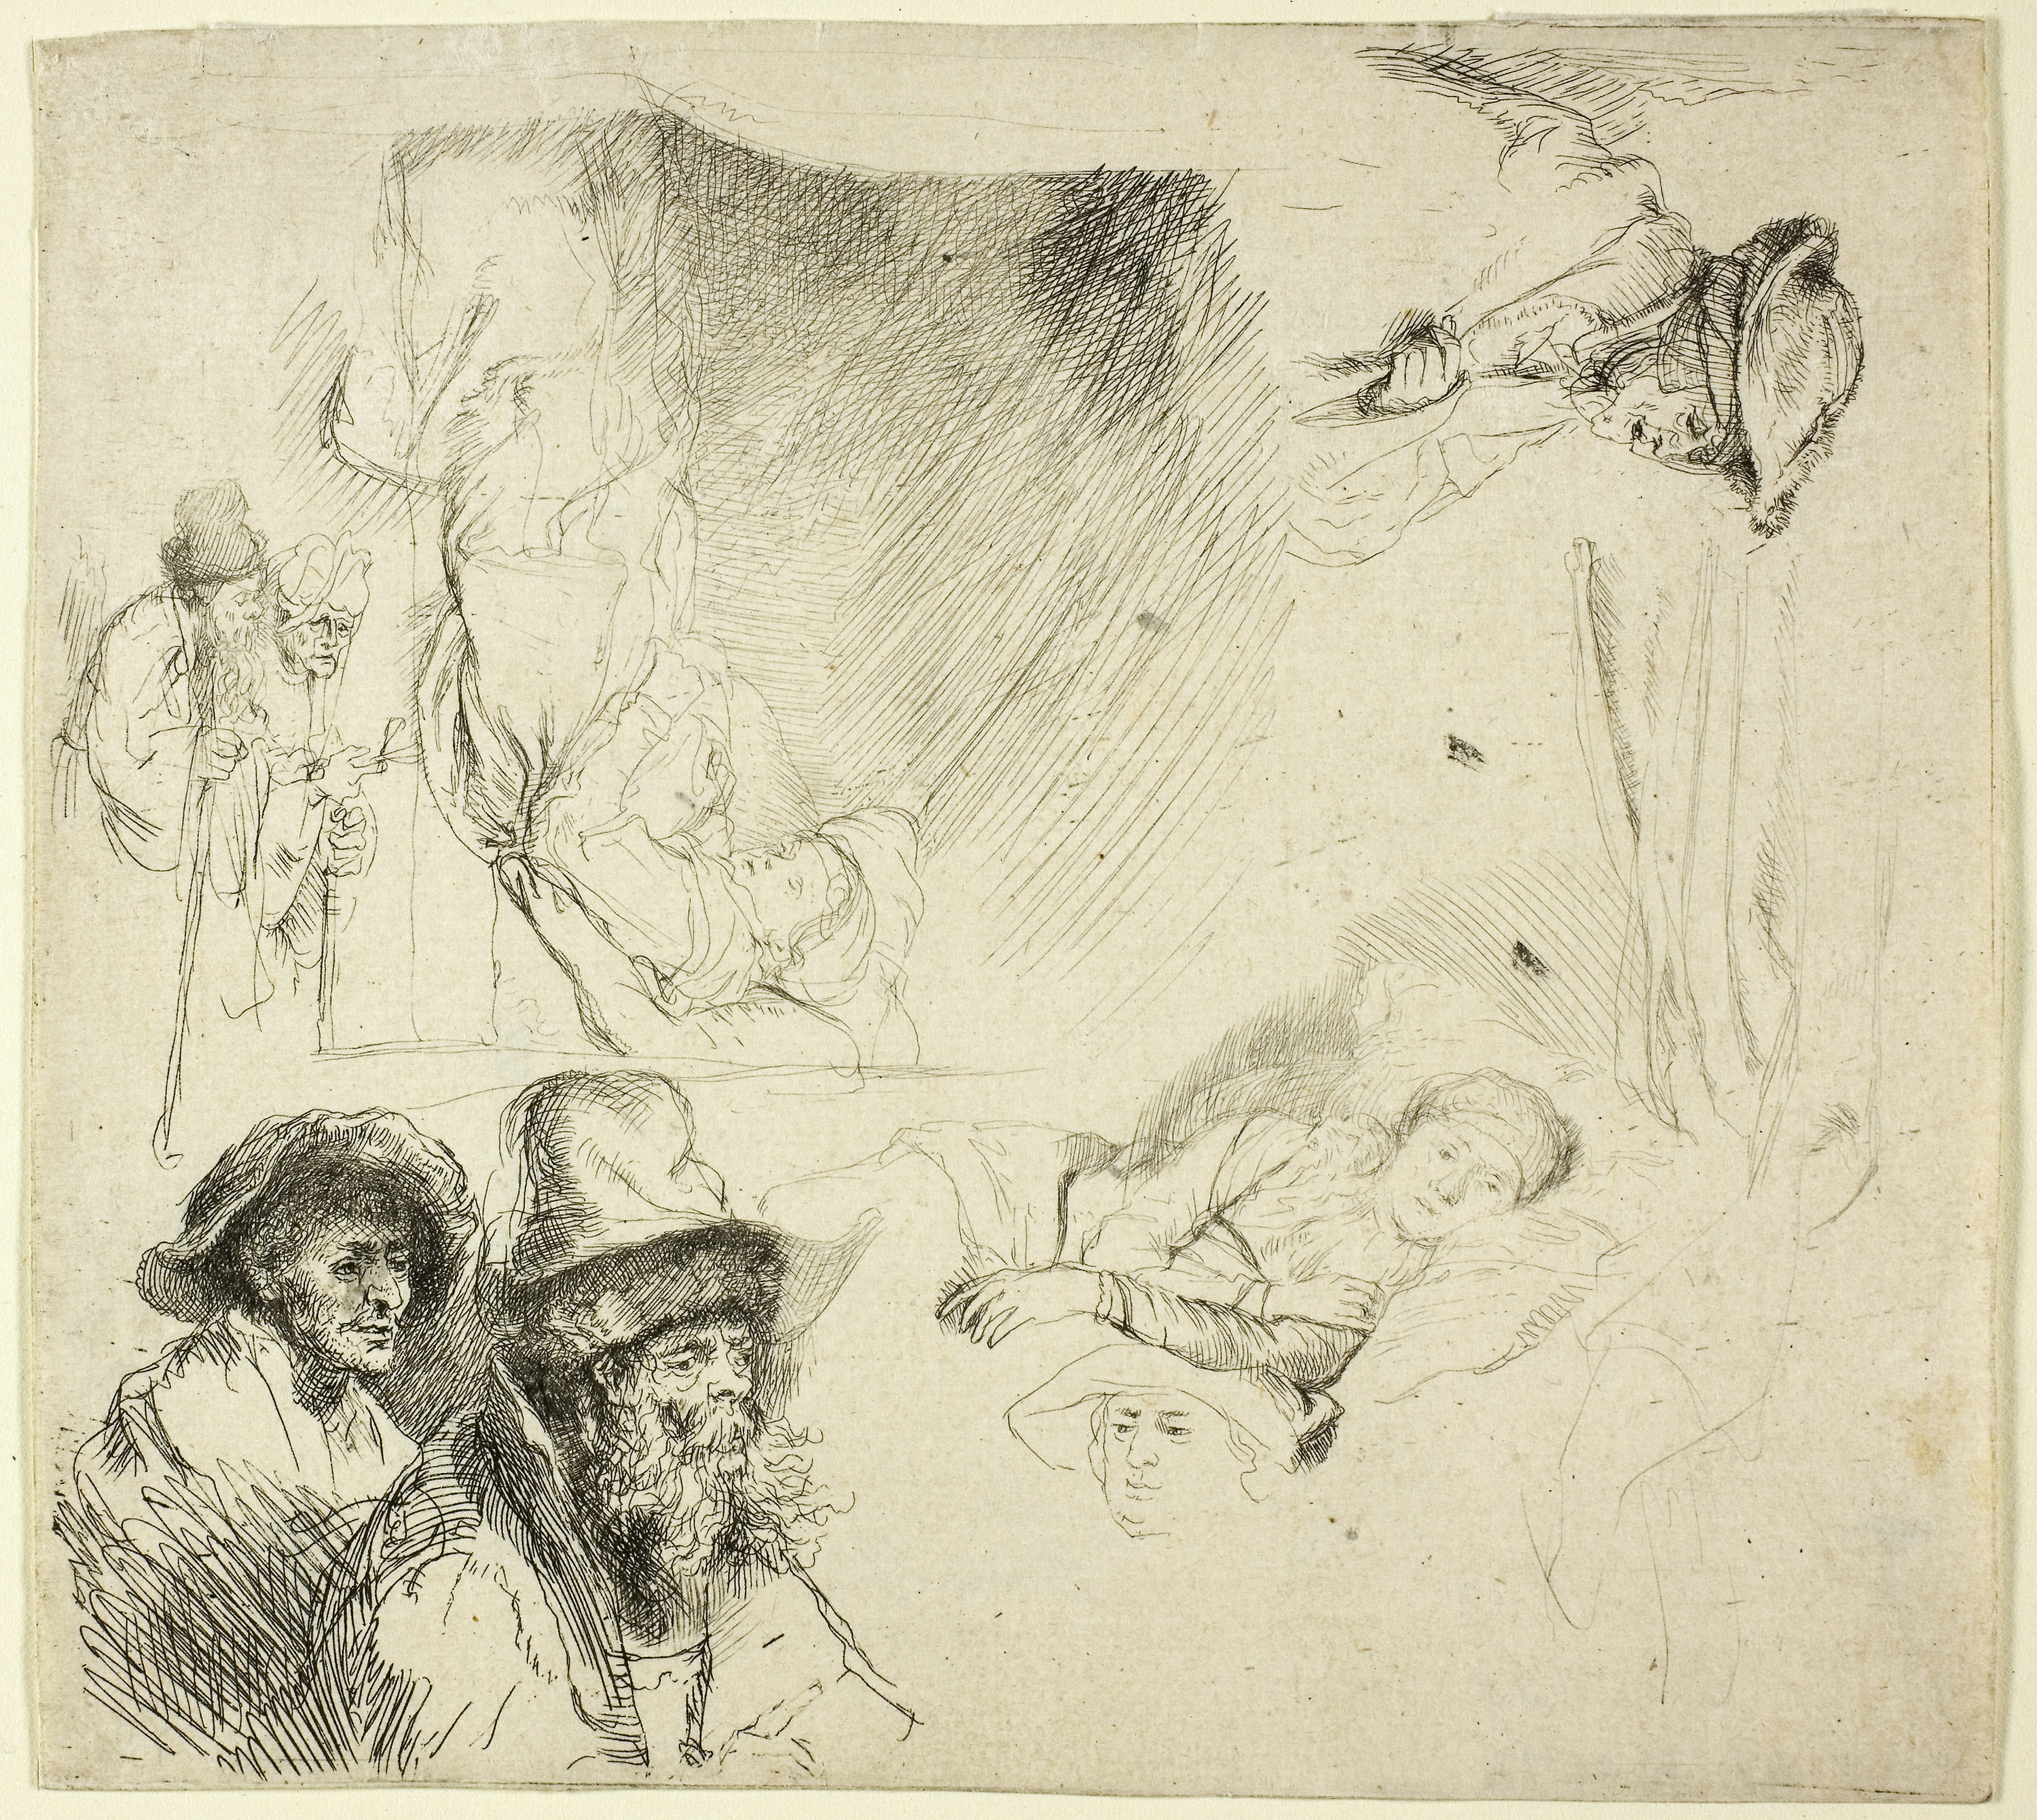
art, figure drawing, drawing, sketch, black and white, artwork, organism, illustration, portrait, visual arts, modern art, jaw, printmaking, self portrait, monochrome, paper